Arikamedu

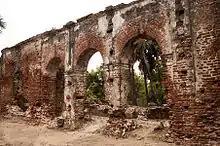
Old brick built building structure

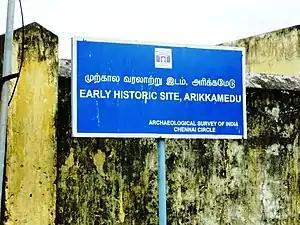
Arikamedu - Archaeological site sign. 2010

The excavated area of the mound was demarcated into two zones on the basis of occupation and elevation. Northern sector of the mound is nearer to the sea coast while the southern sector is farther away from the coast. The ceramic find of crockery and cooking vessels found in the northern sector were indicative of mass feeding of sailors and traders who camped there. Wine stored in amphorae was the principal item imported from the western countries during the later part of the 2nd century BCE.